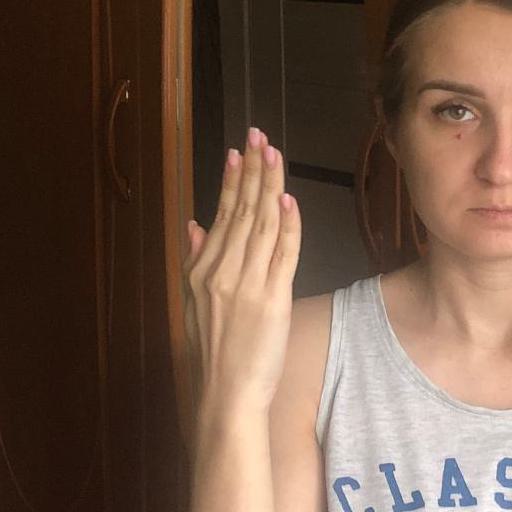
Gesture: stop_inverted